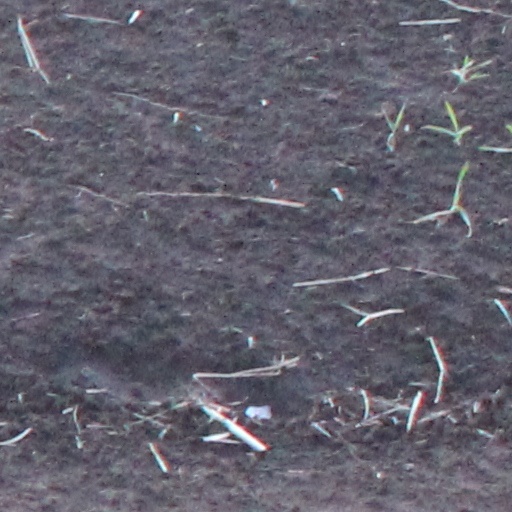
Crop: wheat